Journey to Enceladus and Titan

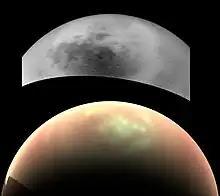
Titan's mystery clouds

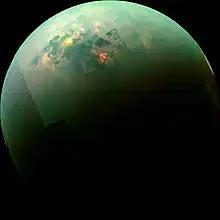
Near-infrared radiation from the Sun reflecting off Titan's hydrocarbon seas.

The three goals of the mission are to determine the processes that have shaped and are shaping Enceladus and Titan, to assess their astrobiological potential, and to investigate their formation and evolution.